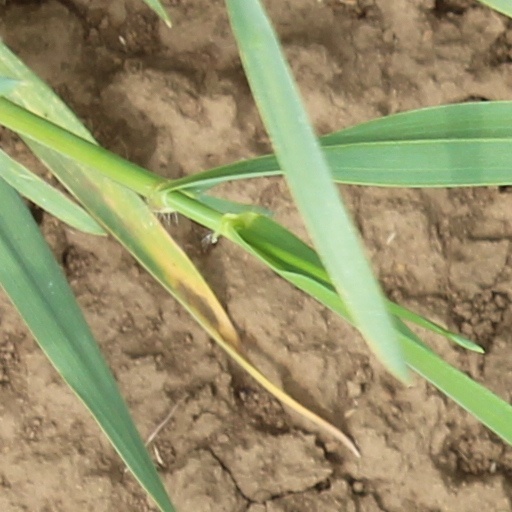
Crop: wheat